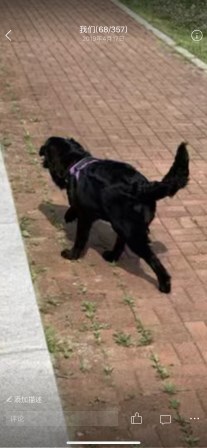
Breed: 5355-n000126-golden_retriever